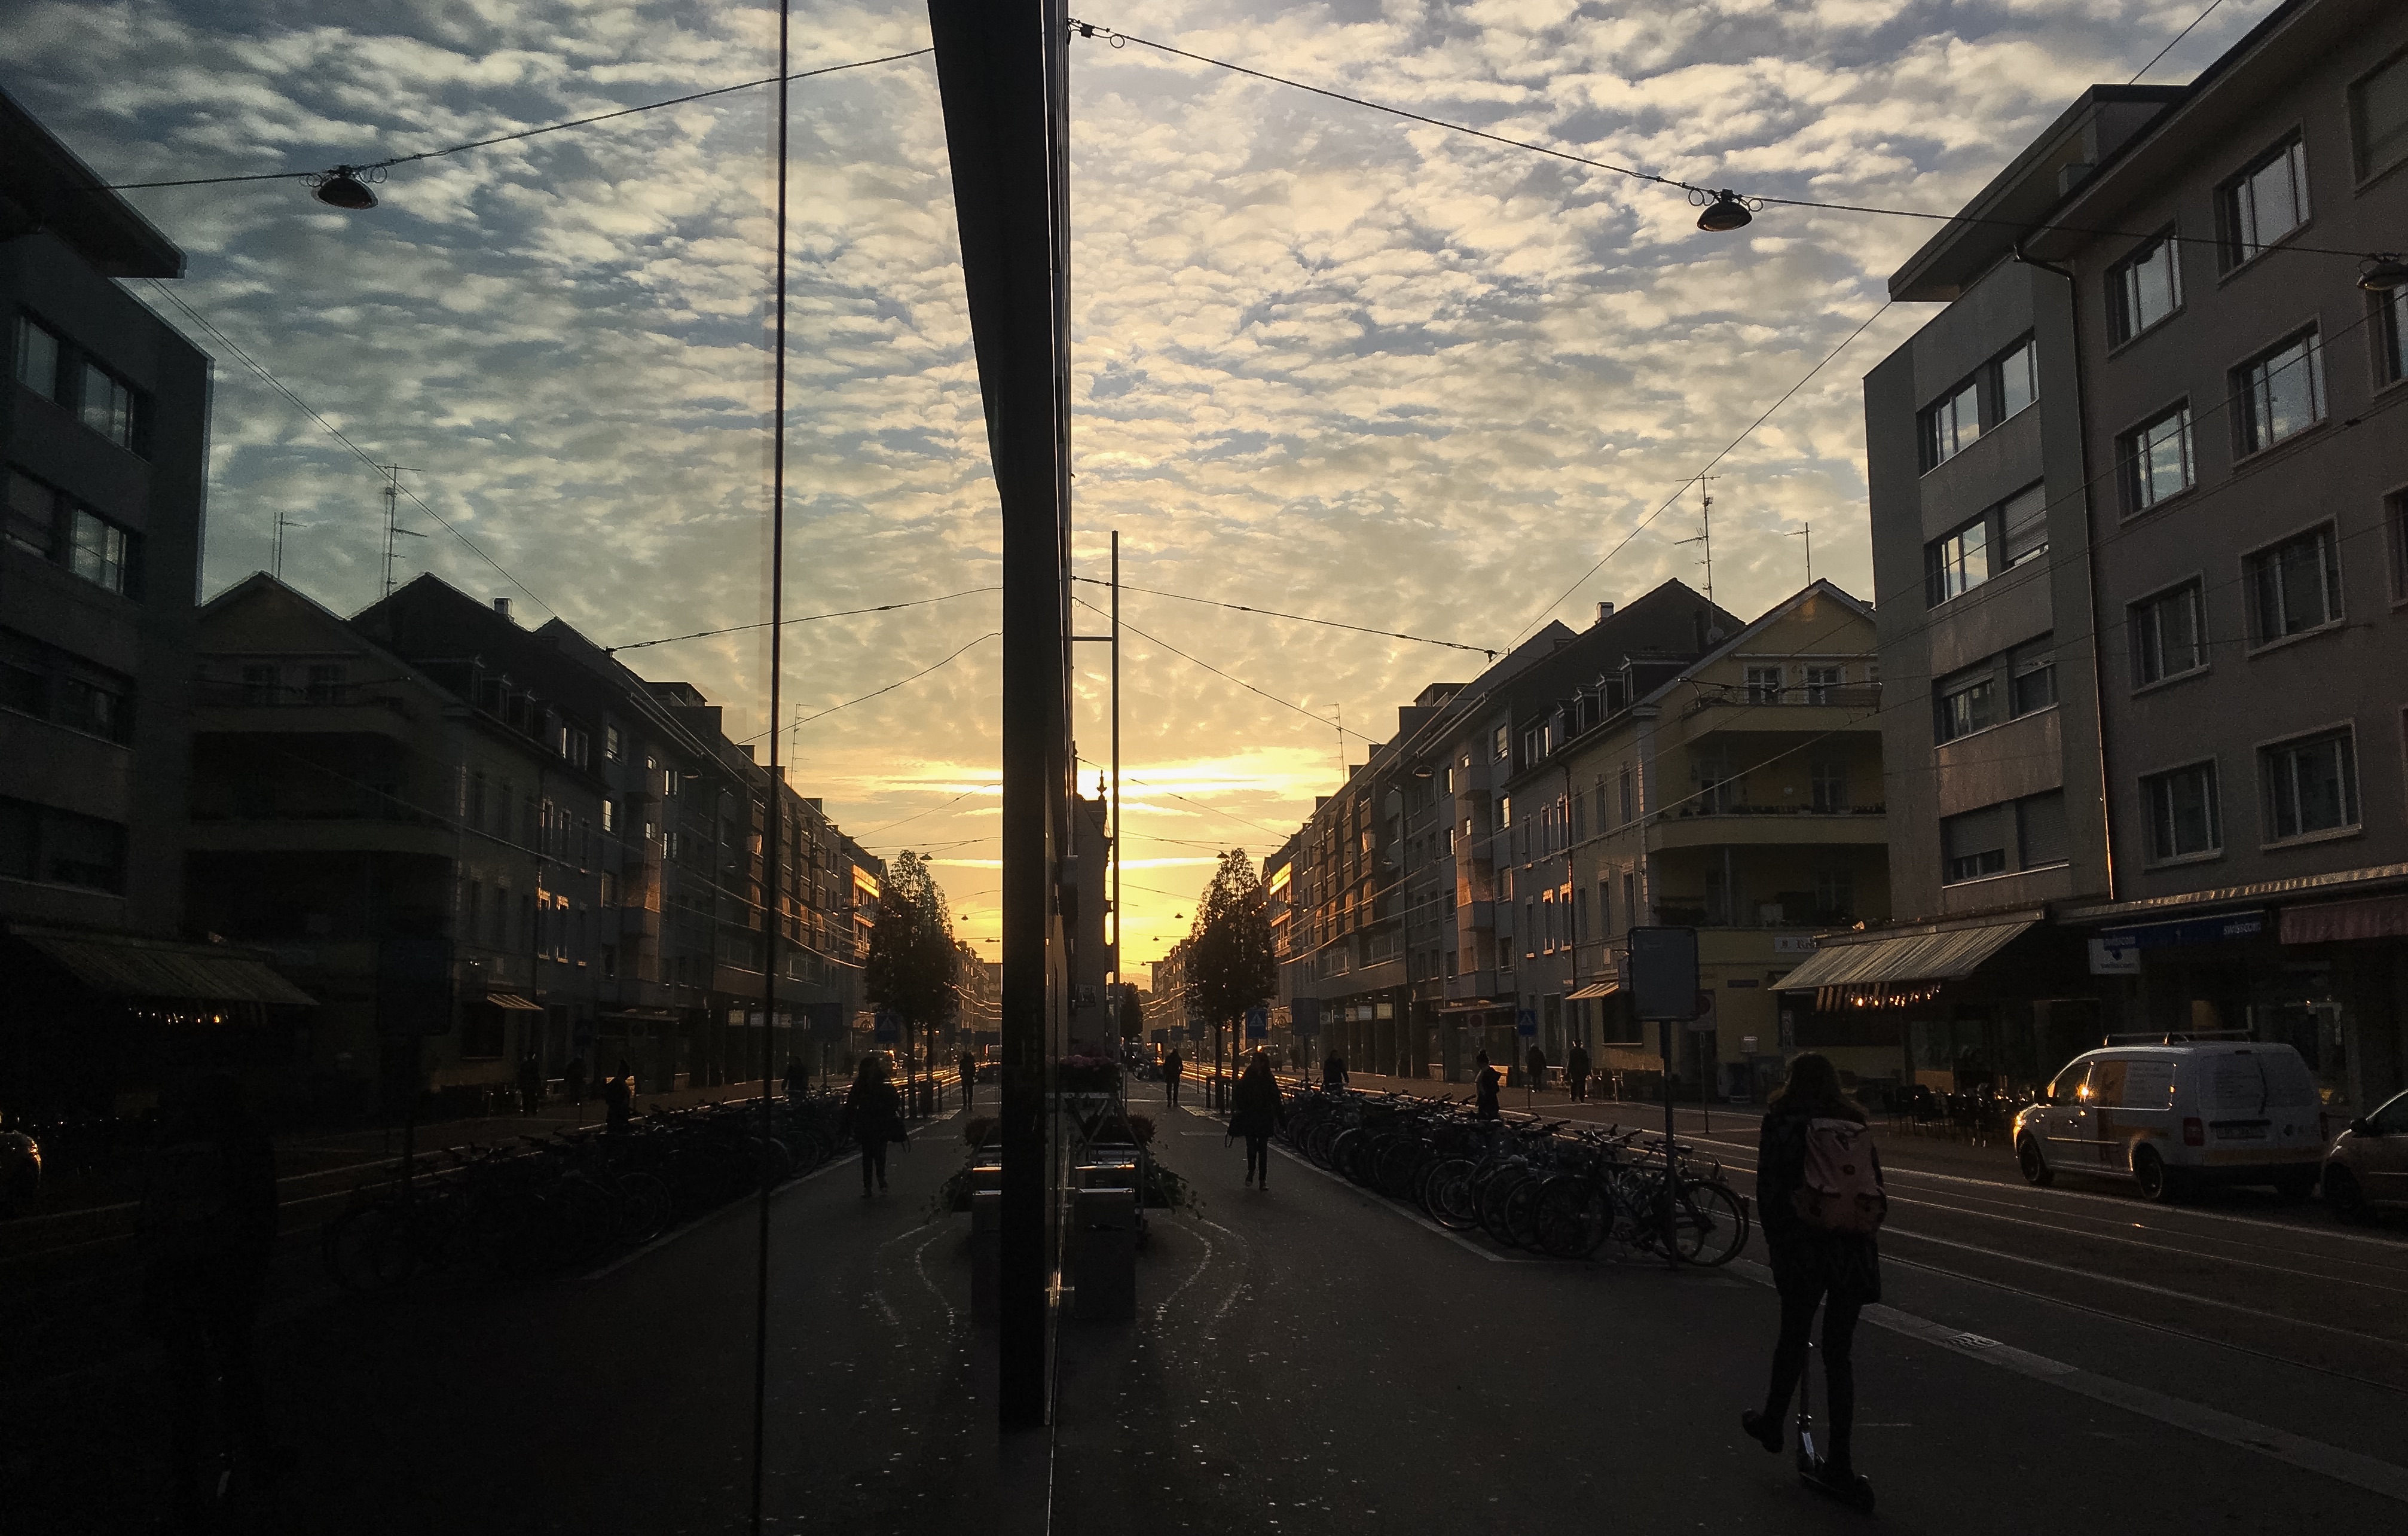
road, street, night, morning, city, cityscape, downtown, dusk, evening, reflection, darkness, street light, lane, lighting, infrastructure, neighbourhood, urban area, residential area, human settlement